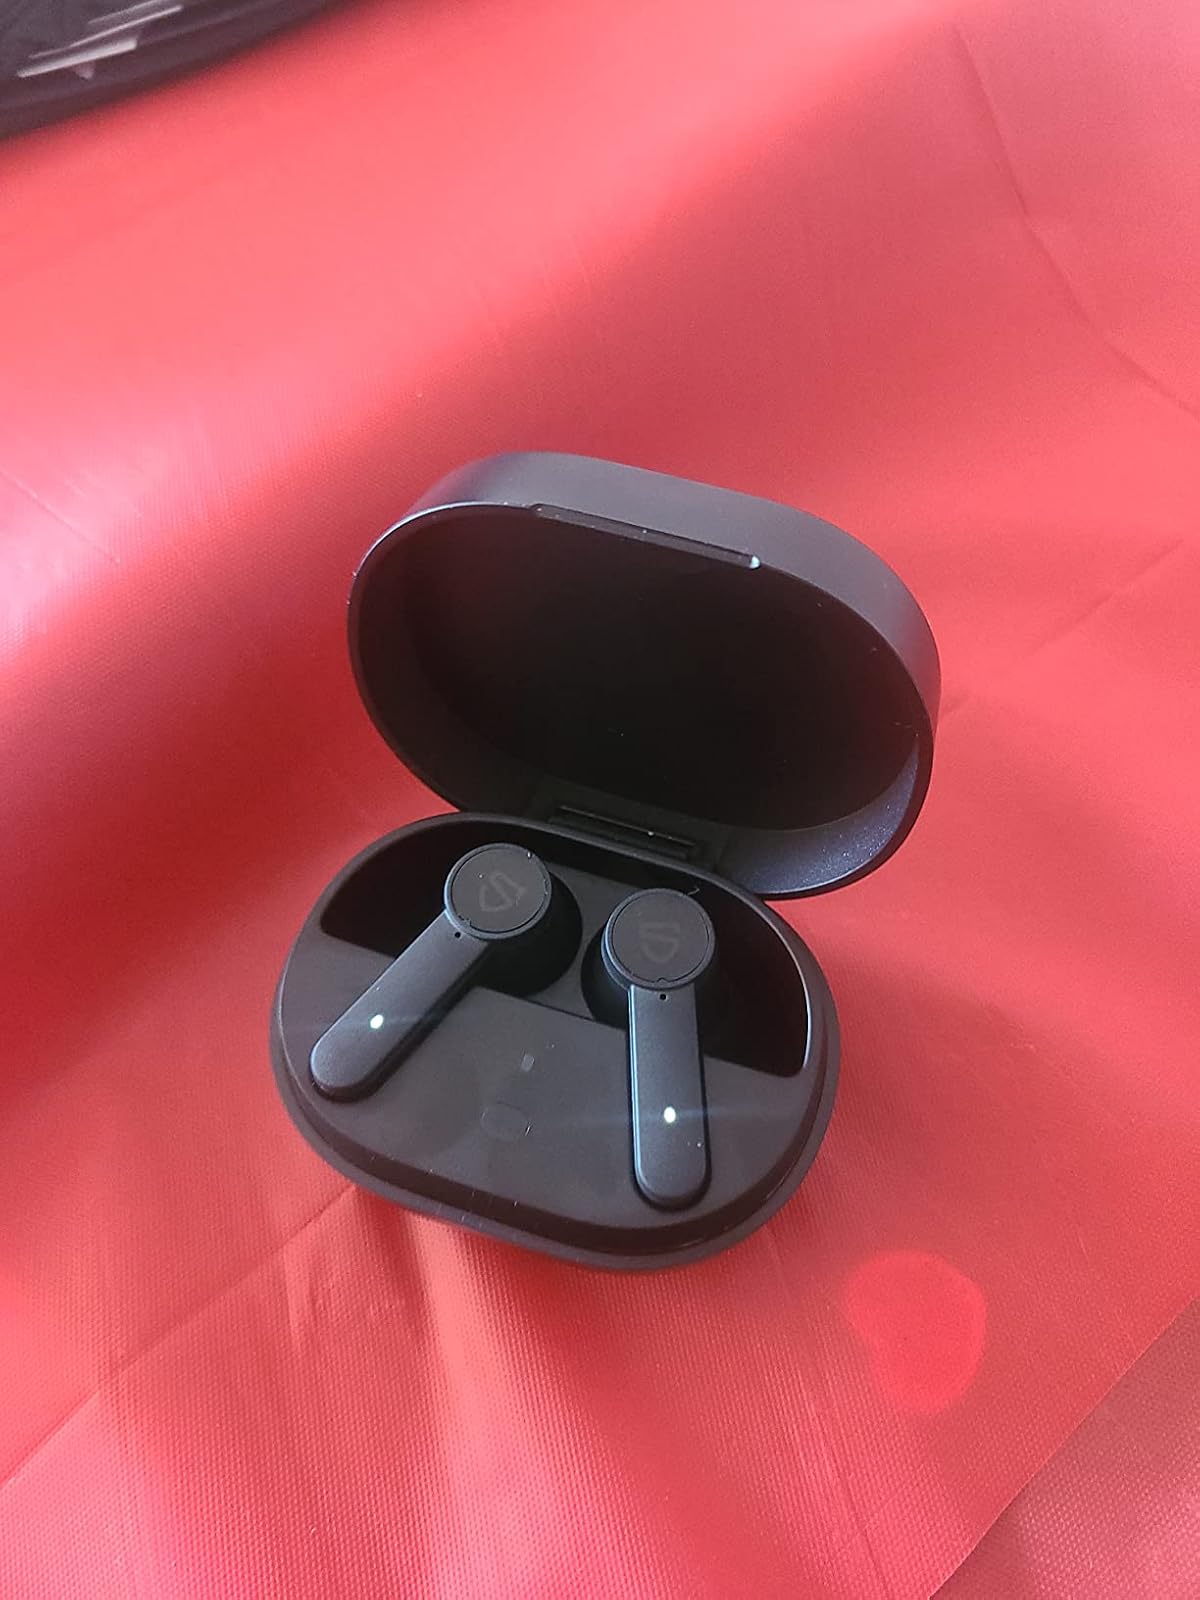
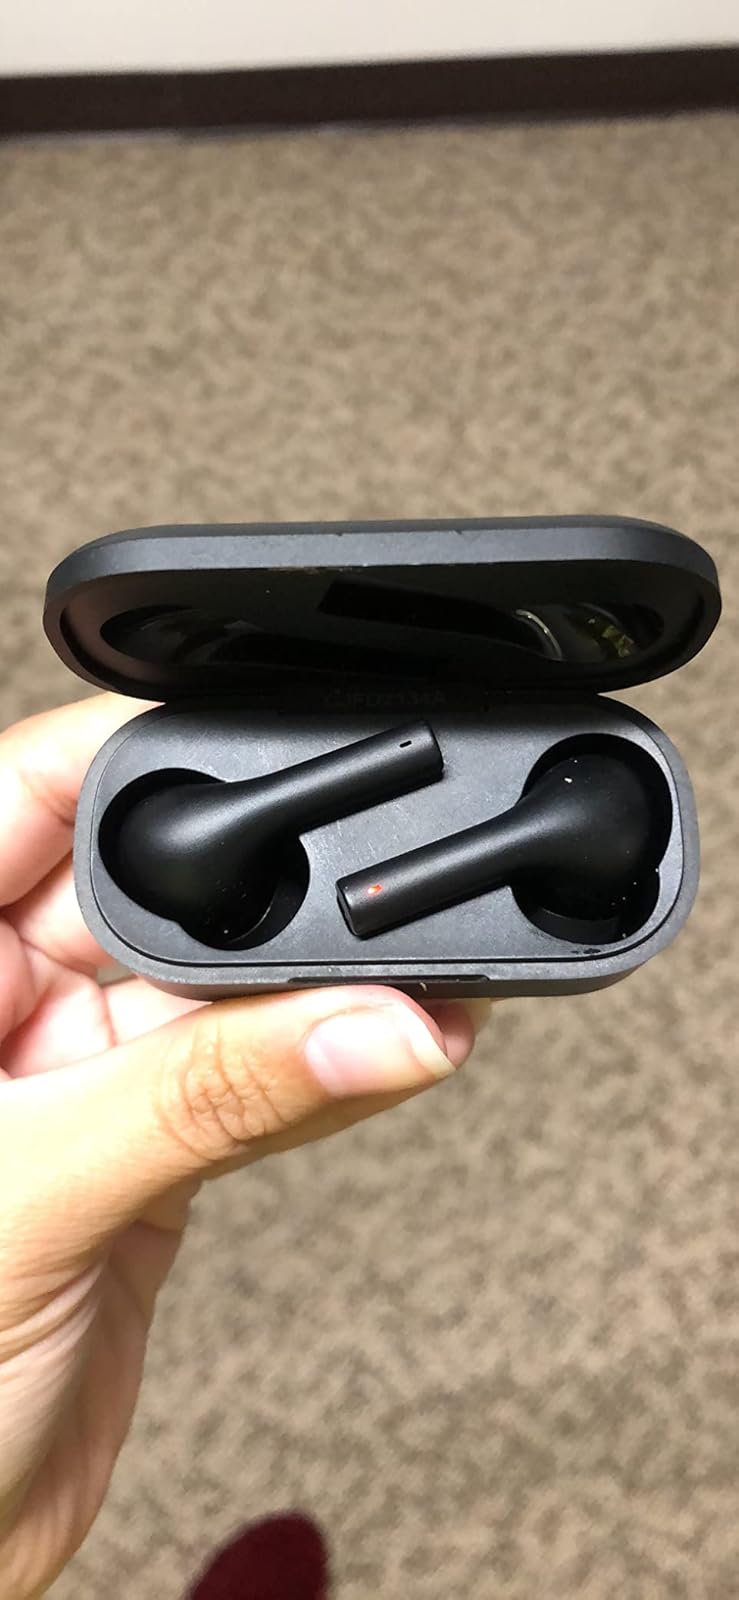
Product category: earbuds
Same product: no